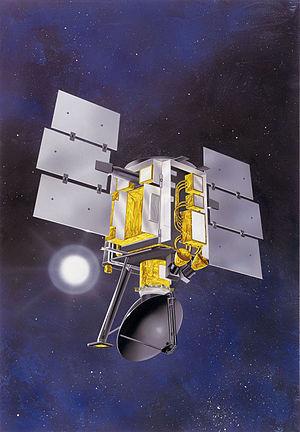
Le vent est le mouvement au sein d’une atmosphère, masse de gaz située à la surface d'une planète, d'une partie de ce gaz. Les vents sont globalement provoqués par un réchauffement inégalement réparti à la surface de la planète provenant du rayonnement stellaire, et par la rotation de la planète. Sur Terre, ce déplacement est essentiel à l'explication de tous les phénomènes météorologiques. Le vent est mécaniquement décrit par les lois de la dynamique des fluides, comme les courants marins. Il existe une interdépendance entre ces deux circulations de fluides.
QuikSCAT est un satellite d'observation terrestre qui fournit des informations sur la vitesse et la direction des vents sur les océans pour la NOAA. Il est un engin de secours destiné à fournir les informations manquantes à la suite de la perte des données du diffusiomètre de la NASA.